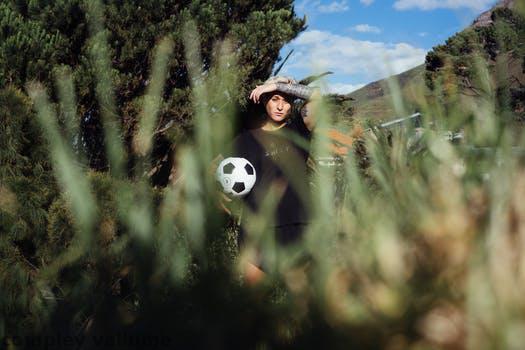
Label: Watermark